Naryn

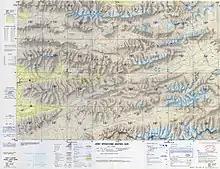
Map including Naryn (DMA, 1983)

Naryn was established as a fortress on the important caravan route between Kashgar and Zhetysu (Semirechye) at the direction of the first Governor-General of Russian Turkestan Konstantin Petrovich von Kaufmann in 1868.